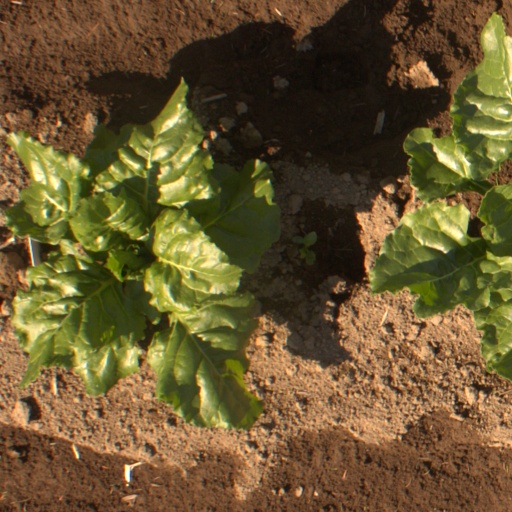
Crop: sugar beet